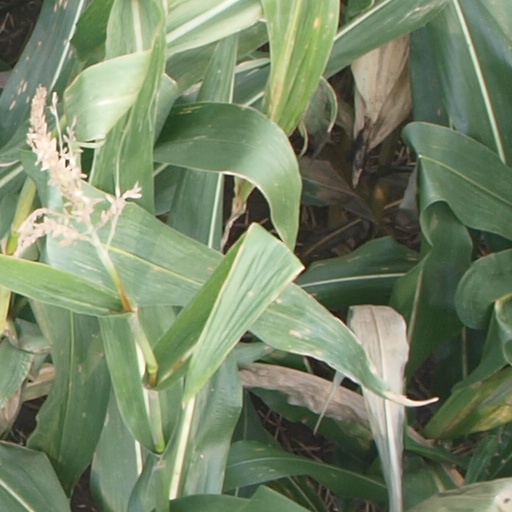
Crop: maize; corn